Port Dundas

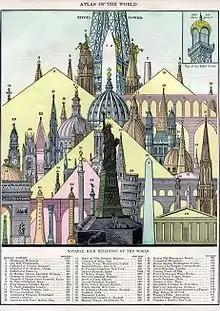
Illustration of 'Notable High Buildings' in Rand McNally's' "Universal Atlas of The World" (1896), featuring the Port Dundas chimney at #7

The Port Dundas terminus was established at One Hundred Acre Hill between 1786 and 1790 and was named after Sir Lawrence Dundas, one of the major backers of the Forth and Clyde Canal Company. Port Dundas formed the terminus of a branch of the Forth and Clyde Canal in the centre of Glasgow, linking to the adjacent Monkland Canal. It became an industrial centre in the 19th century, with textile mills, chemical works, granaries, distilleries, glassworks, iron foundries, power stations and engineering works all operating in the area. In 1859, a brick chimney was built at Port Dundas for F. Townsend. At it was the tallest chimney in the world at the time, with an outside diameter of at ground level. It was demolished in 1928.